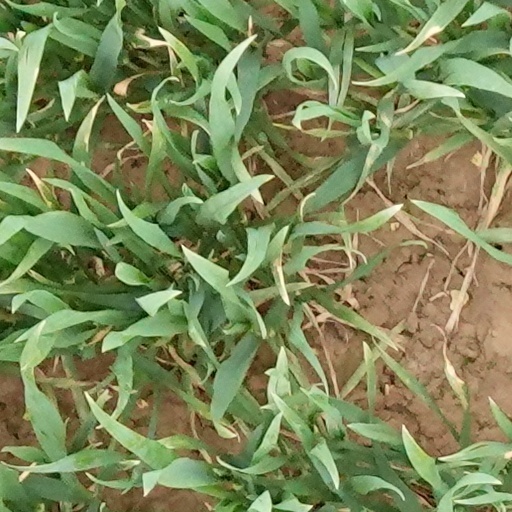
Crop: wheat